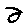
Label: 2